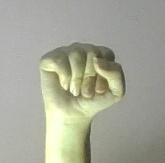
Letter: saad